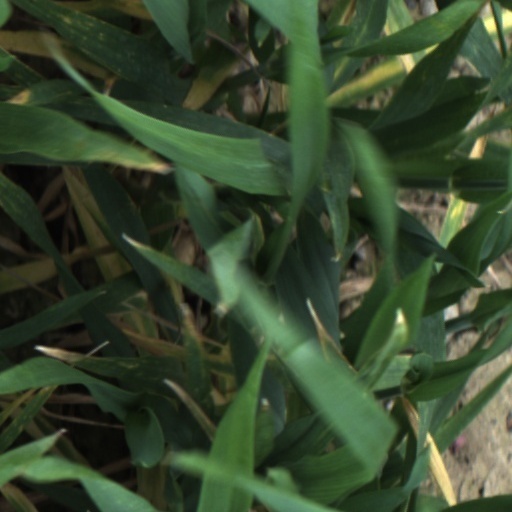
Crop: wheat